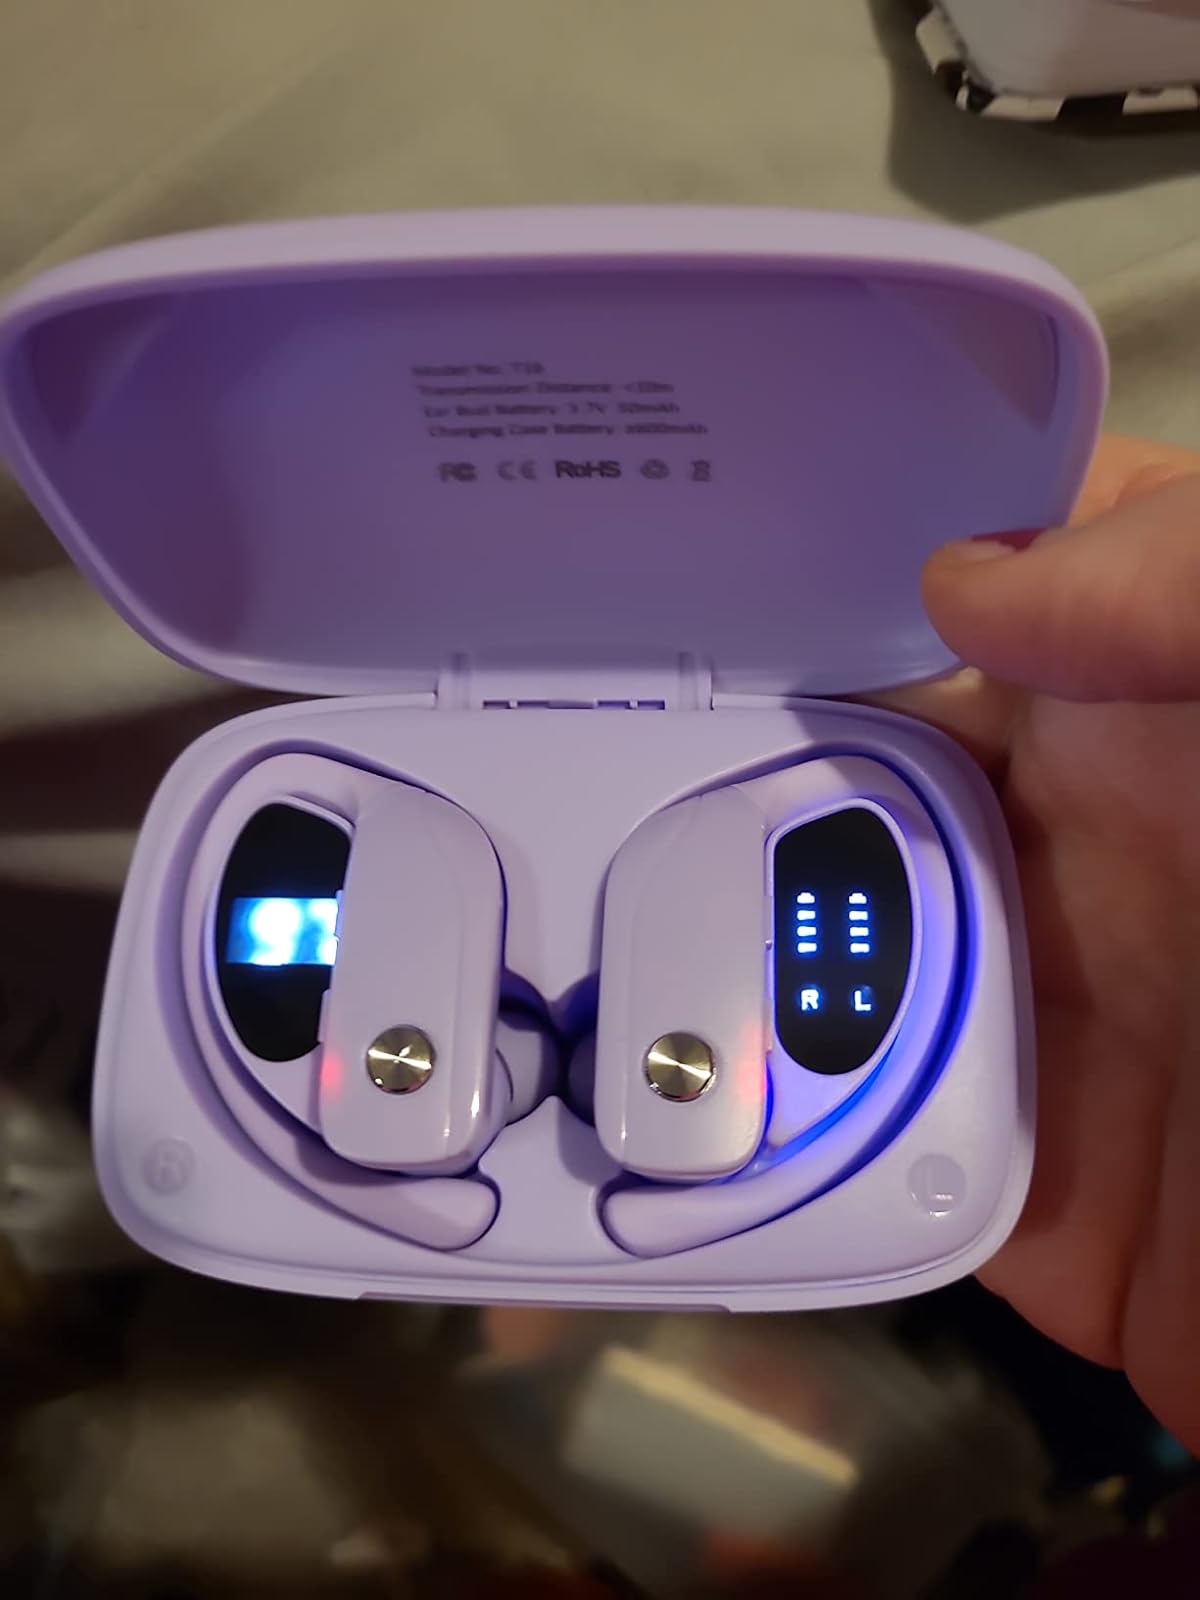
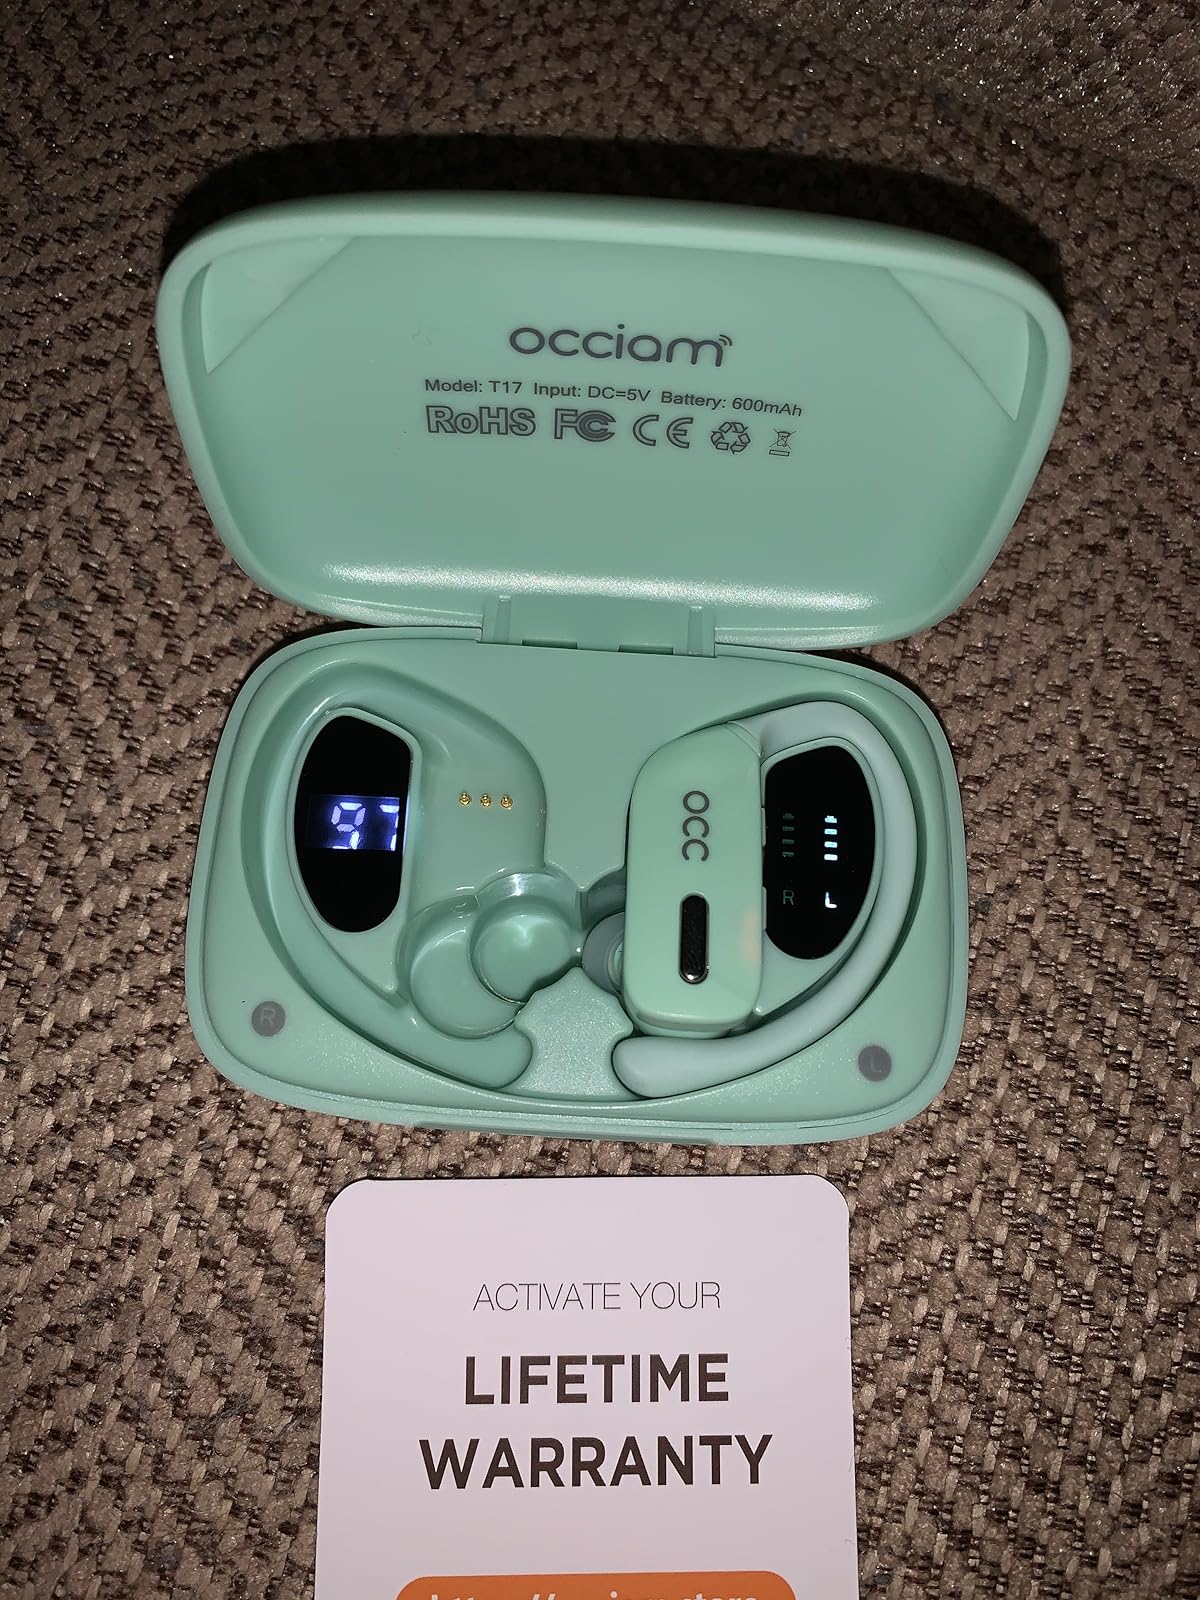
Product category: earbuds
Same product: no